Devils River minnow

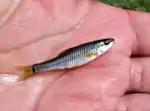
Adult in hand

The Devils River minnow has its dorsal and dorsal lateral scales darkly outlined, double dashes along the lateral line, and a long dark lateral stripe through its snout and eye. It can also be characterized by a black spot on its wedge shaped caudal fin and a cross hatched appearance on its body. The eye shape is round during its larval stage and can be compared to other minnow species larvae that have more of an oval shape. Adults can range from sizes of 25 to 55 millimeters, or approximately one to two inches. The distinct shape of the intestines also distinguishes it from other herbivore minnows. The intestines of the Devil's River minnow are more multi-looped and convoluted in the larval and juvenile stages compared to the same structures in minnows that eat insects, which are generally straight and turn into an s-shape during the larval and juvenile stages.